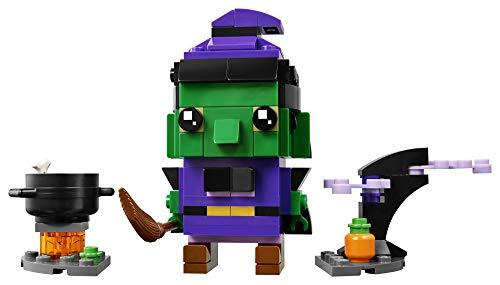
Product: LEGO BrickHeadz Halloween Witch 40272 Building Kit (151 Pieces)
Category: Toys & Games | Building Toys | Building Sets
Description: Buildable LEGO BrickHeadz Halloween Witch construction character features green skin, decorated eyes, pointy hat and a detachable broom, also a buildable cauldron scene with a bone element.
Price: $6.56
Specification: ProductDimensions:5.5x4.8x2.4inches|ItemWeight:5.6ounces|ShippingWeight:5.6ounces|ASIN:B07H7SBTHZ|Itemmodelnumber:6214669|Manufacturerrecommendedage:10yearsandup